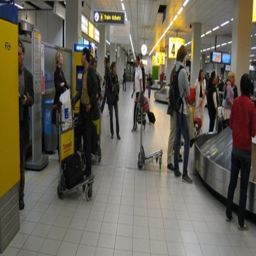
An airport that has people standing around waiting.
Travelers gathered around a carousel in baggage claim at an airport.
A group of people waiting for luggage at an airport
There are many people in a busy airport
A bunch of people are standing in an airport.